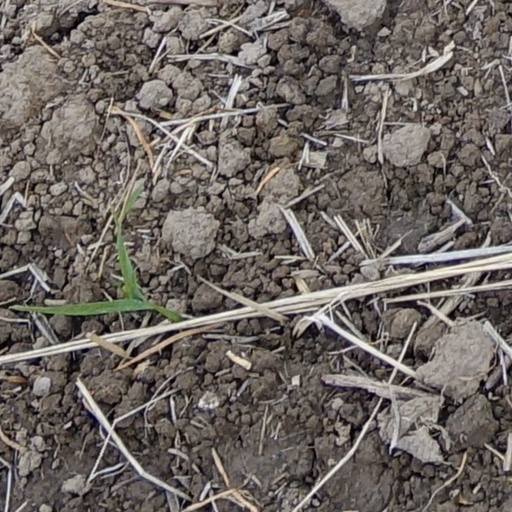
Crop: wheat